China: The Forbidden City

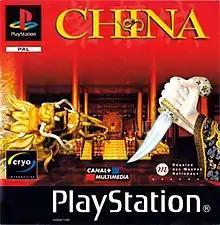

China: The Forbidden City is a 1998 adventure video game developed by Cryo Interactive Entertainment and jointly-published by Cryo, Canal+ Multimedia and the Réunion des Musées Nationaux.